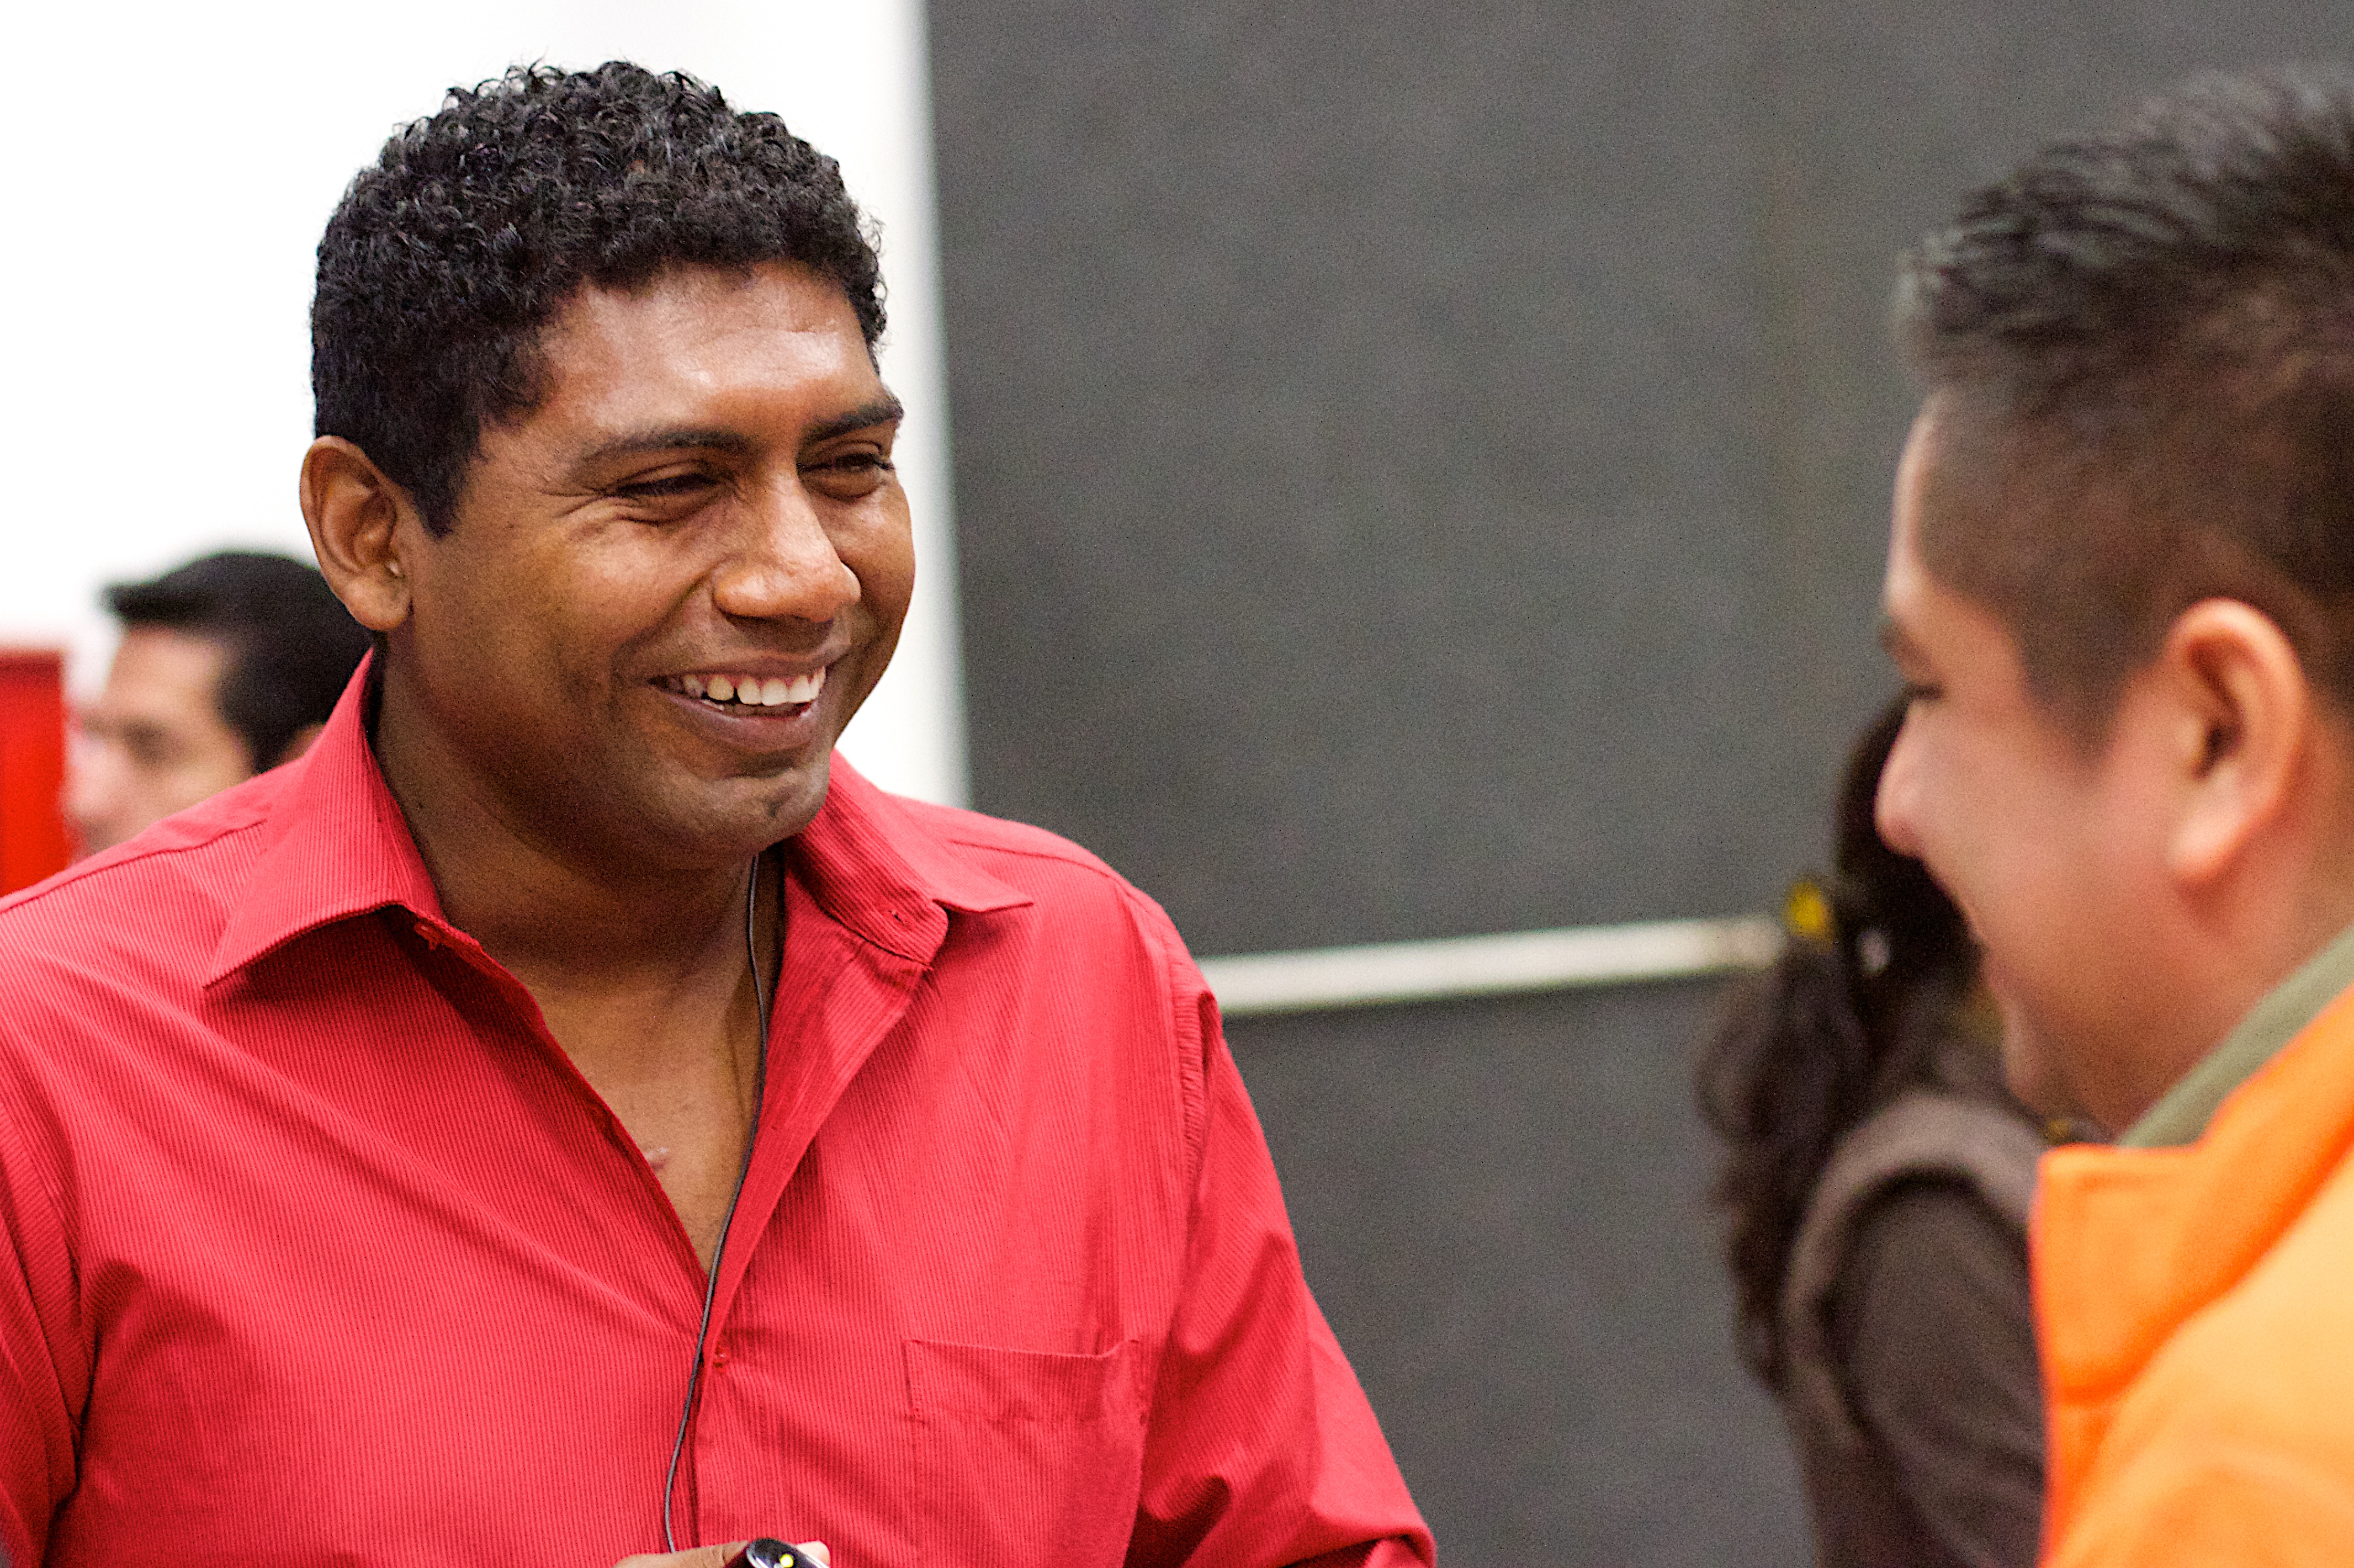
person, youth, udgagora